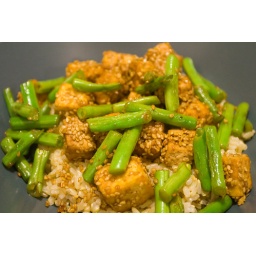
Crispy sesame tofu with green beans over brown rice